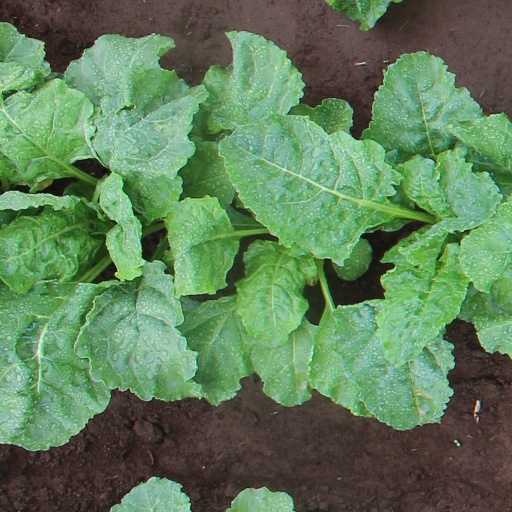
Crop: sugar beet